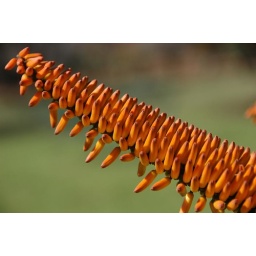
fruit of a palm tree in the middle of nowhere in South Africa